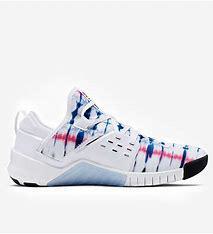
Brand: Nike
Model: Free X Metcon 2